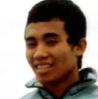
Age: 49